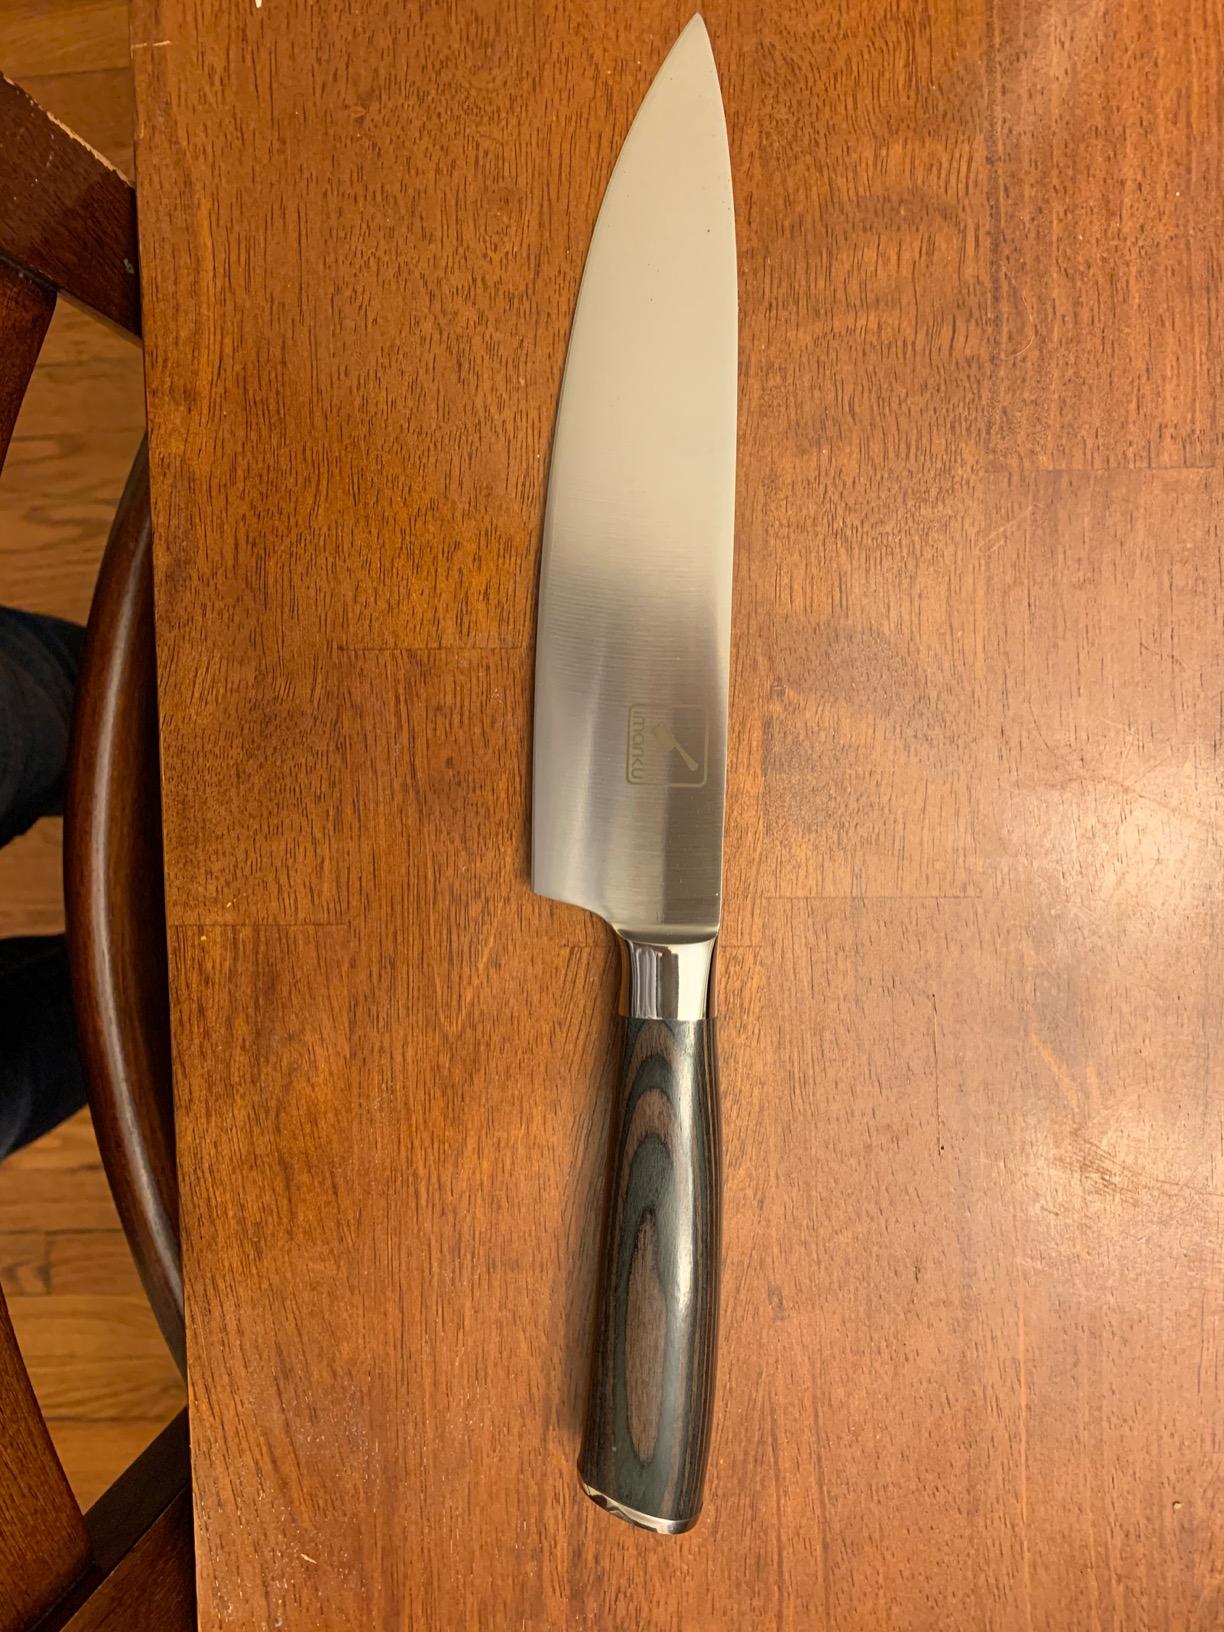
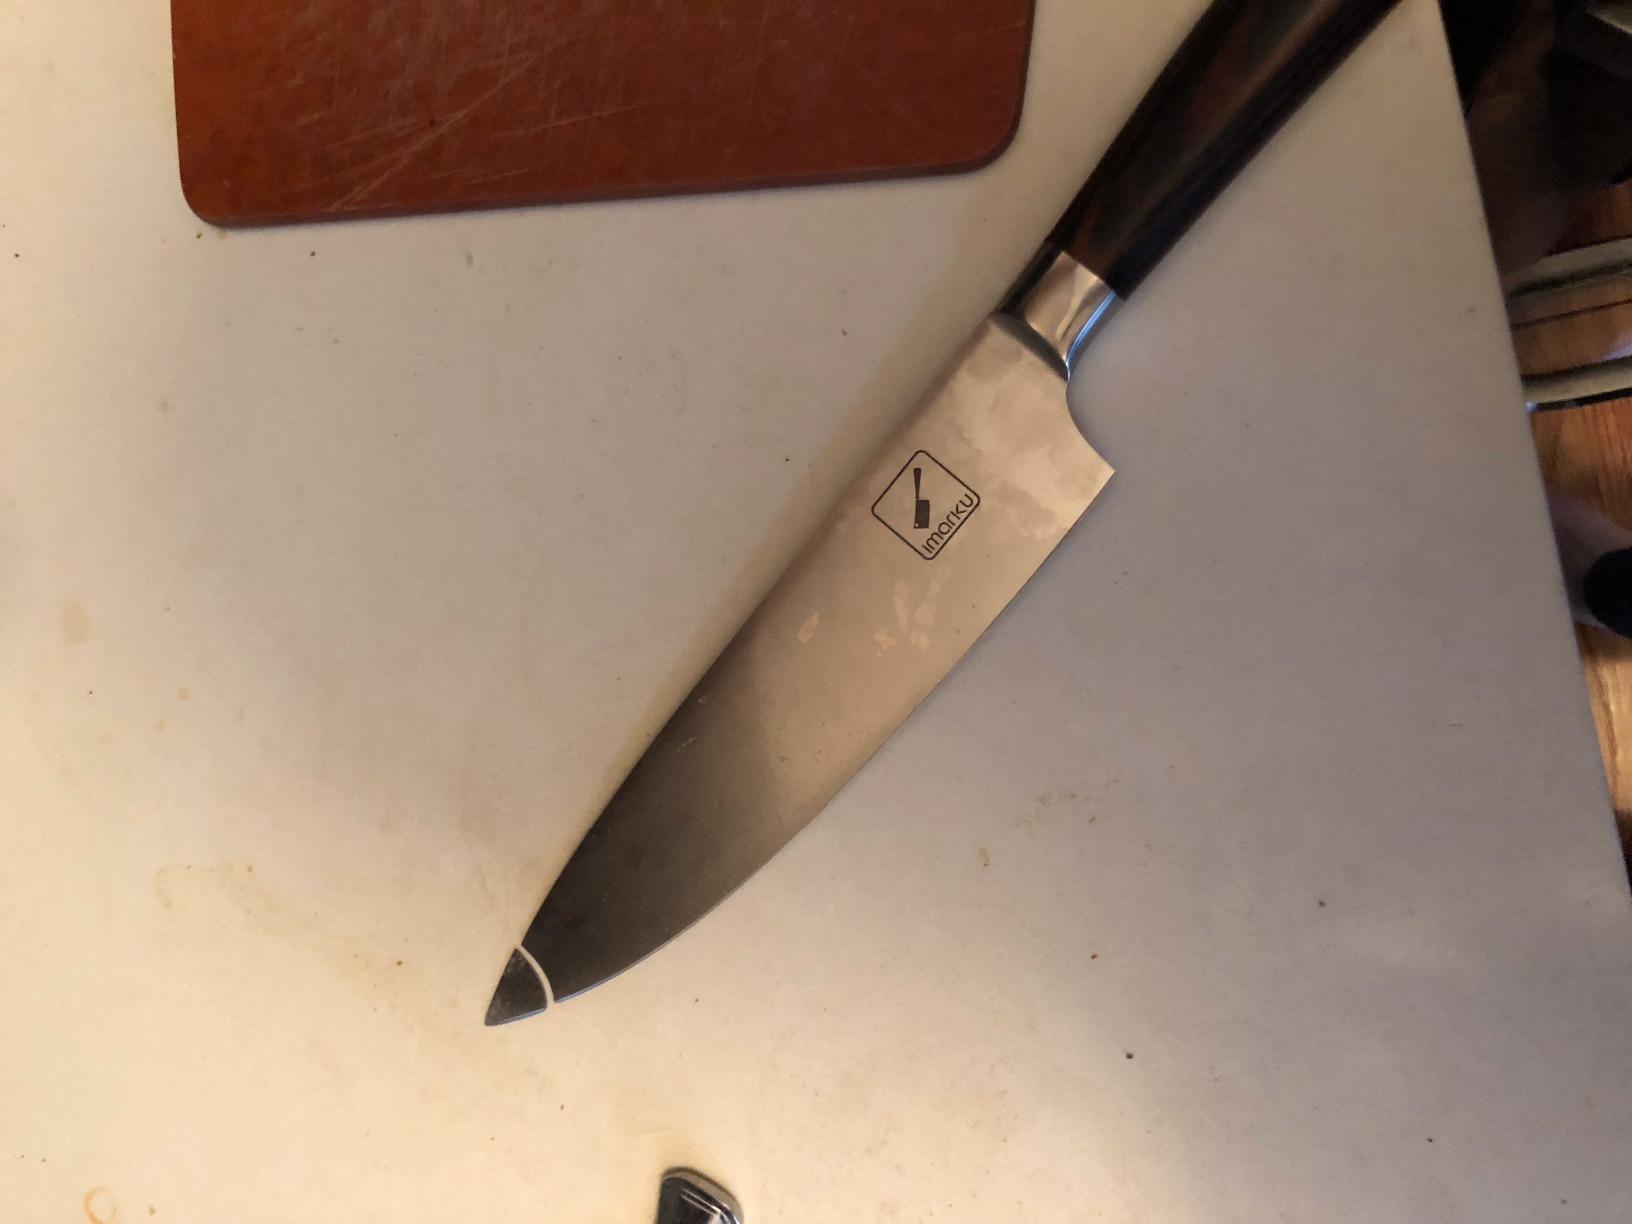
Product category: items_knife
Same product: yes